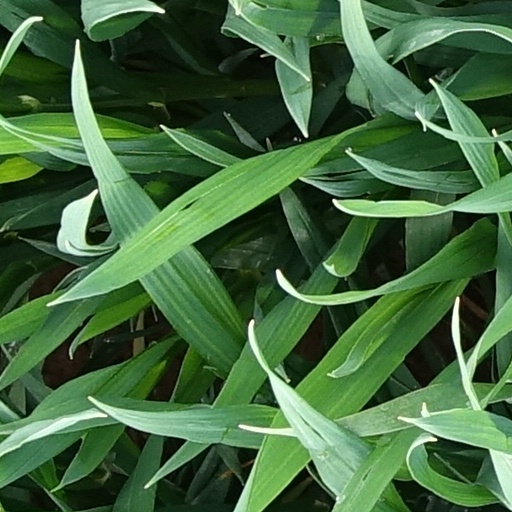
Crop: wheat